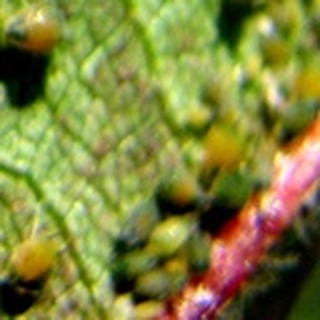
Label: cotton_aphids